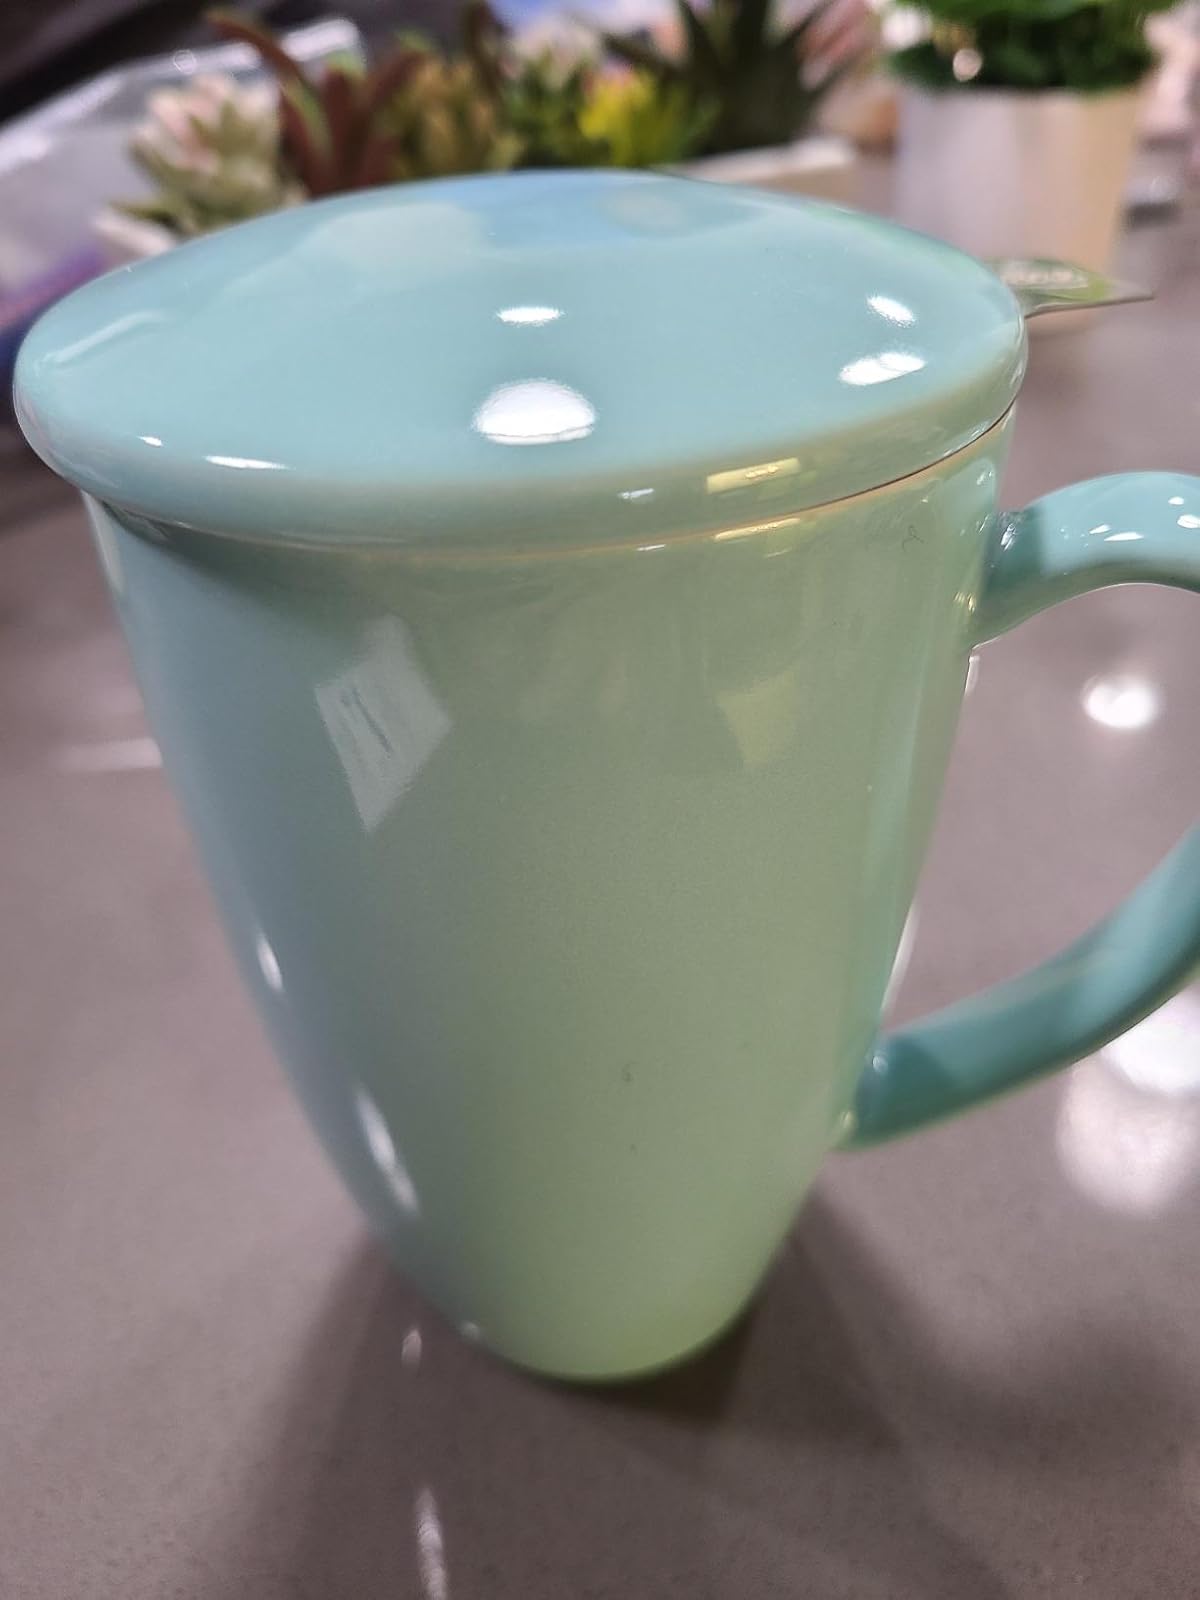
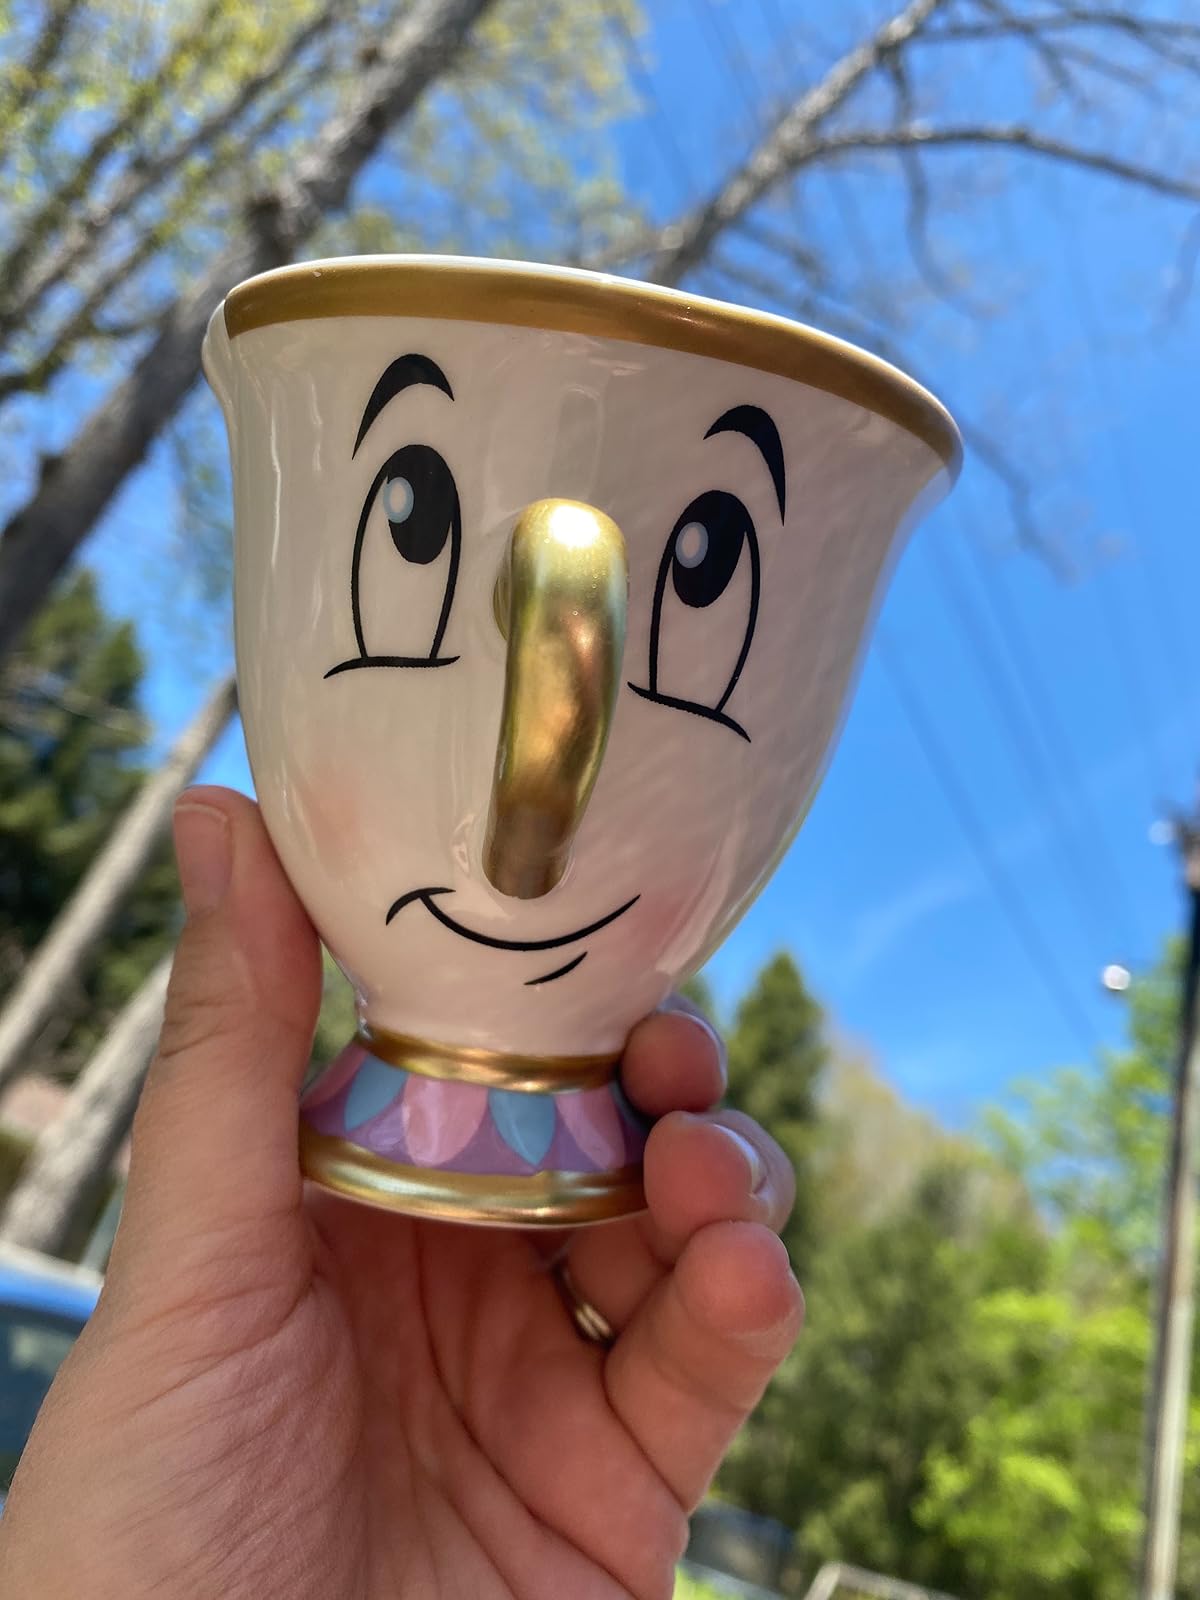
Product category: items_mug
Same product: no